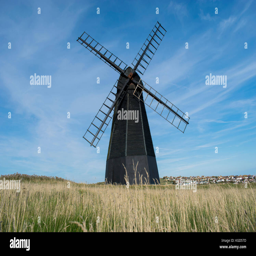
structure which is a coastal village